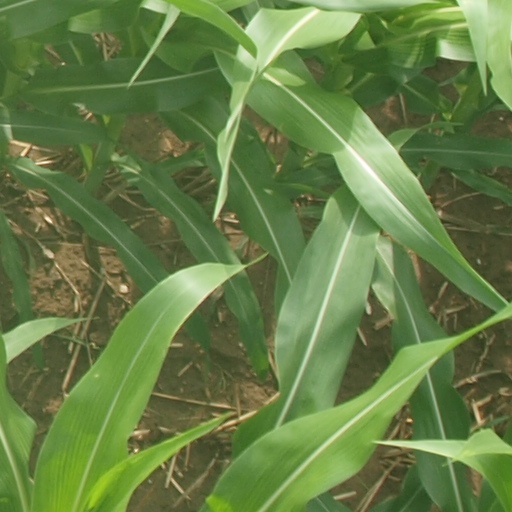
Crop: maize; corn